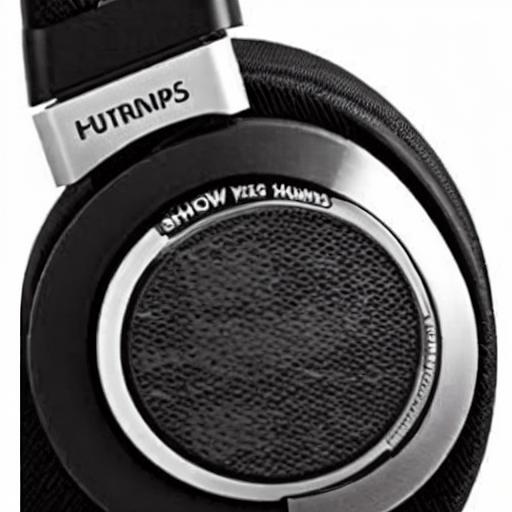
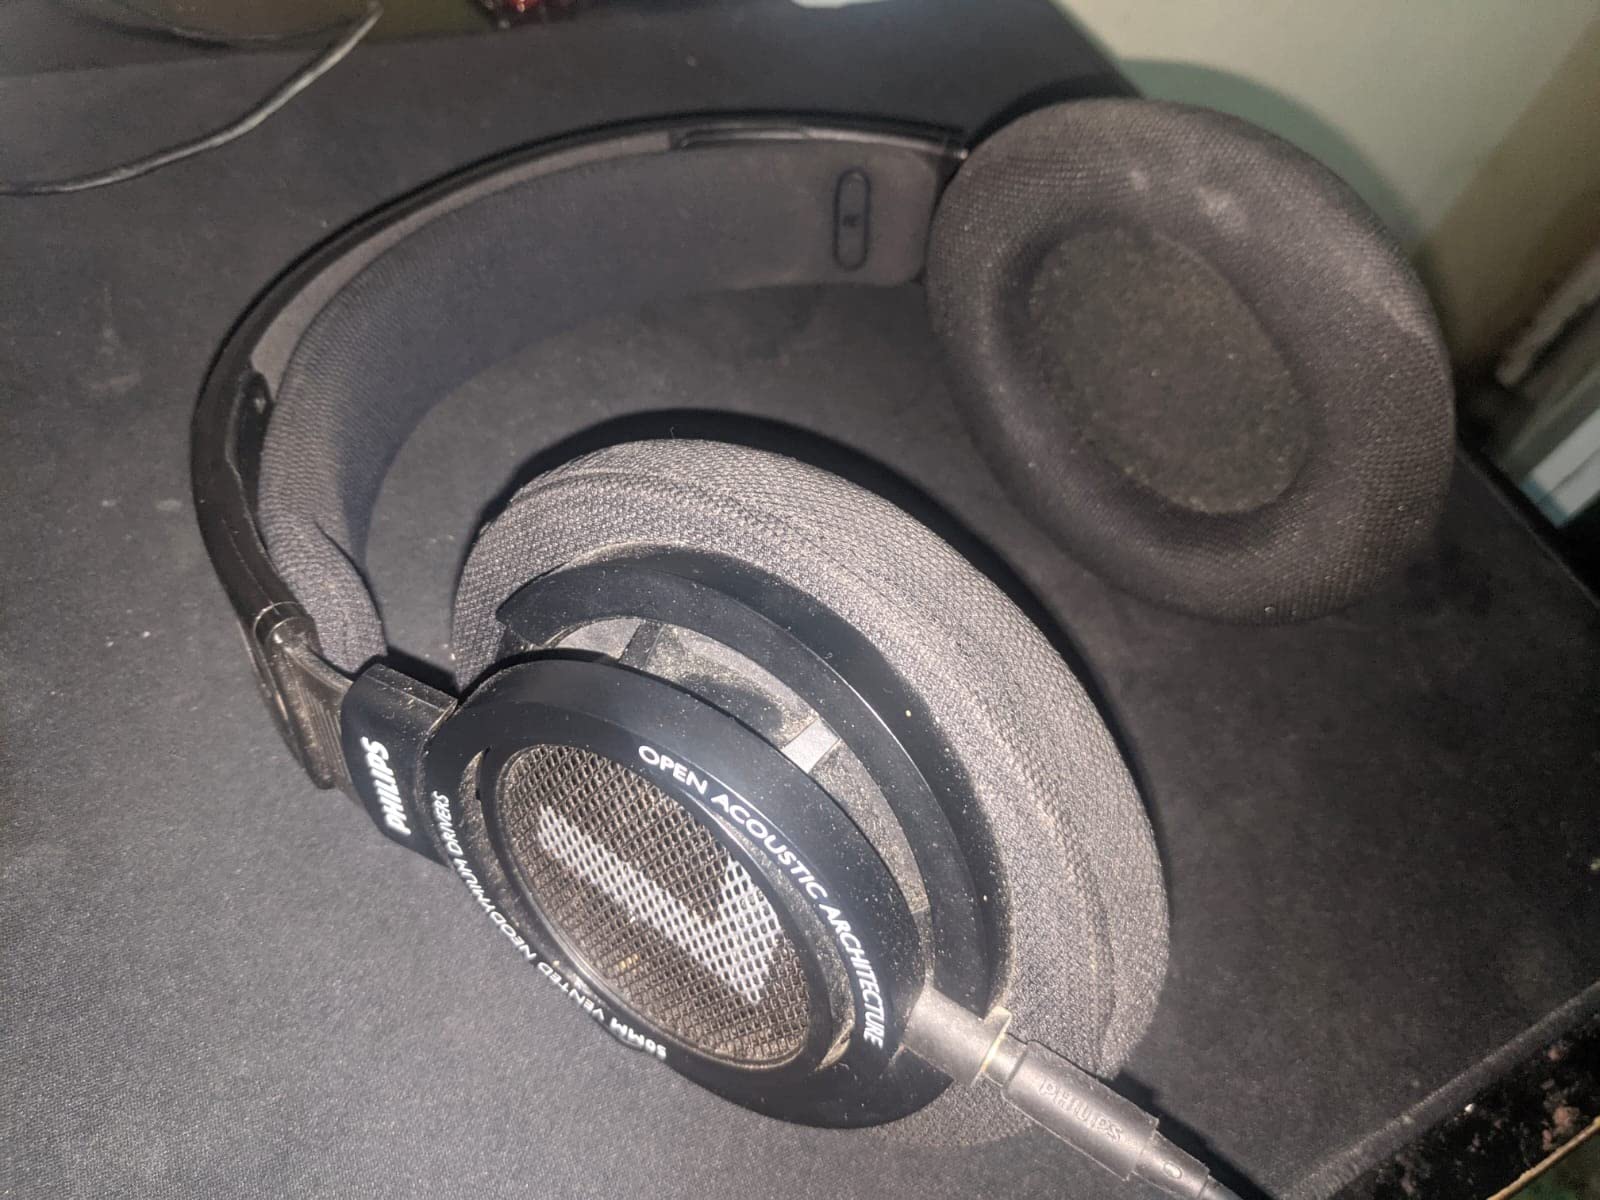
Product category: headphones
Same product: no